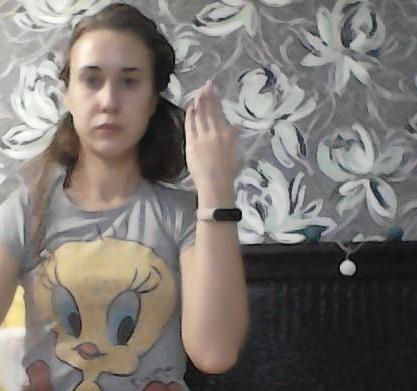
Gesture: stop_inverted